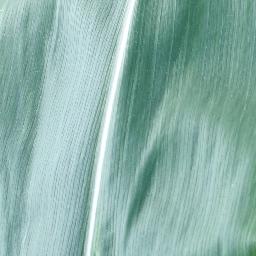
Label: Corn___healthy